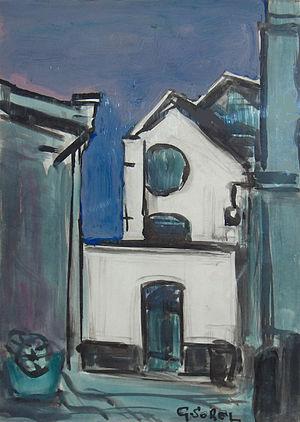
Gustaaf Sorel, est un peintre et dessinateur belge.